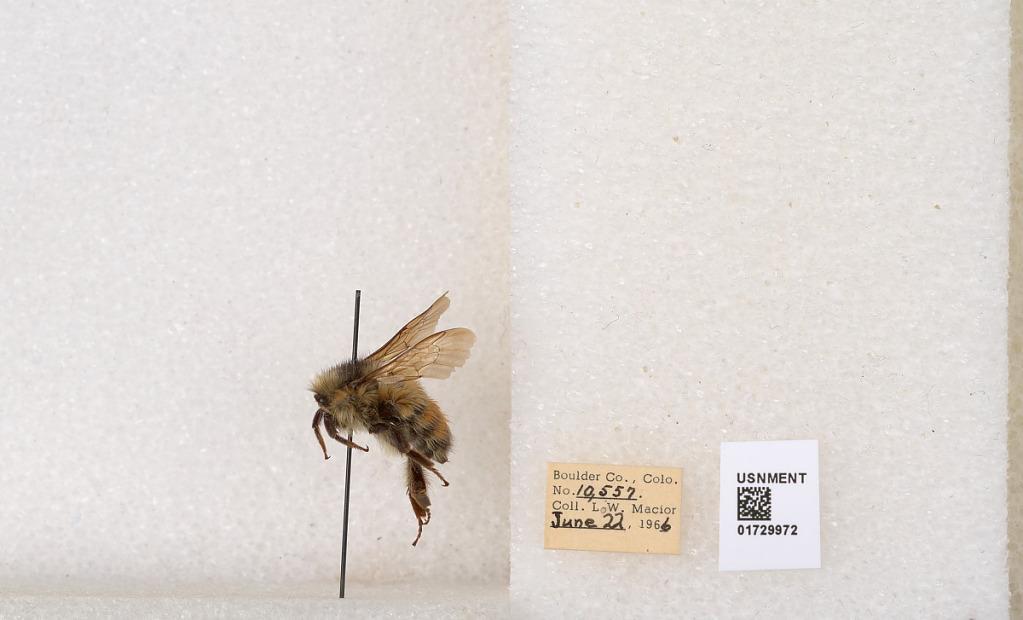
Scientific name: Bombus flavifrons Cresson
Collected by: L. Macior
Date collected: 1966-6-22
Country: United States
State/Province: Colorado
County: Boulder
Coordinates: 40.0925, -105.358